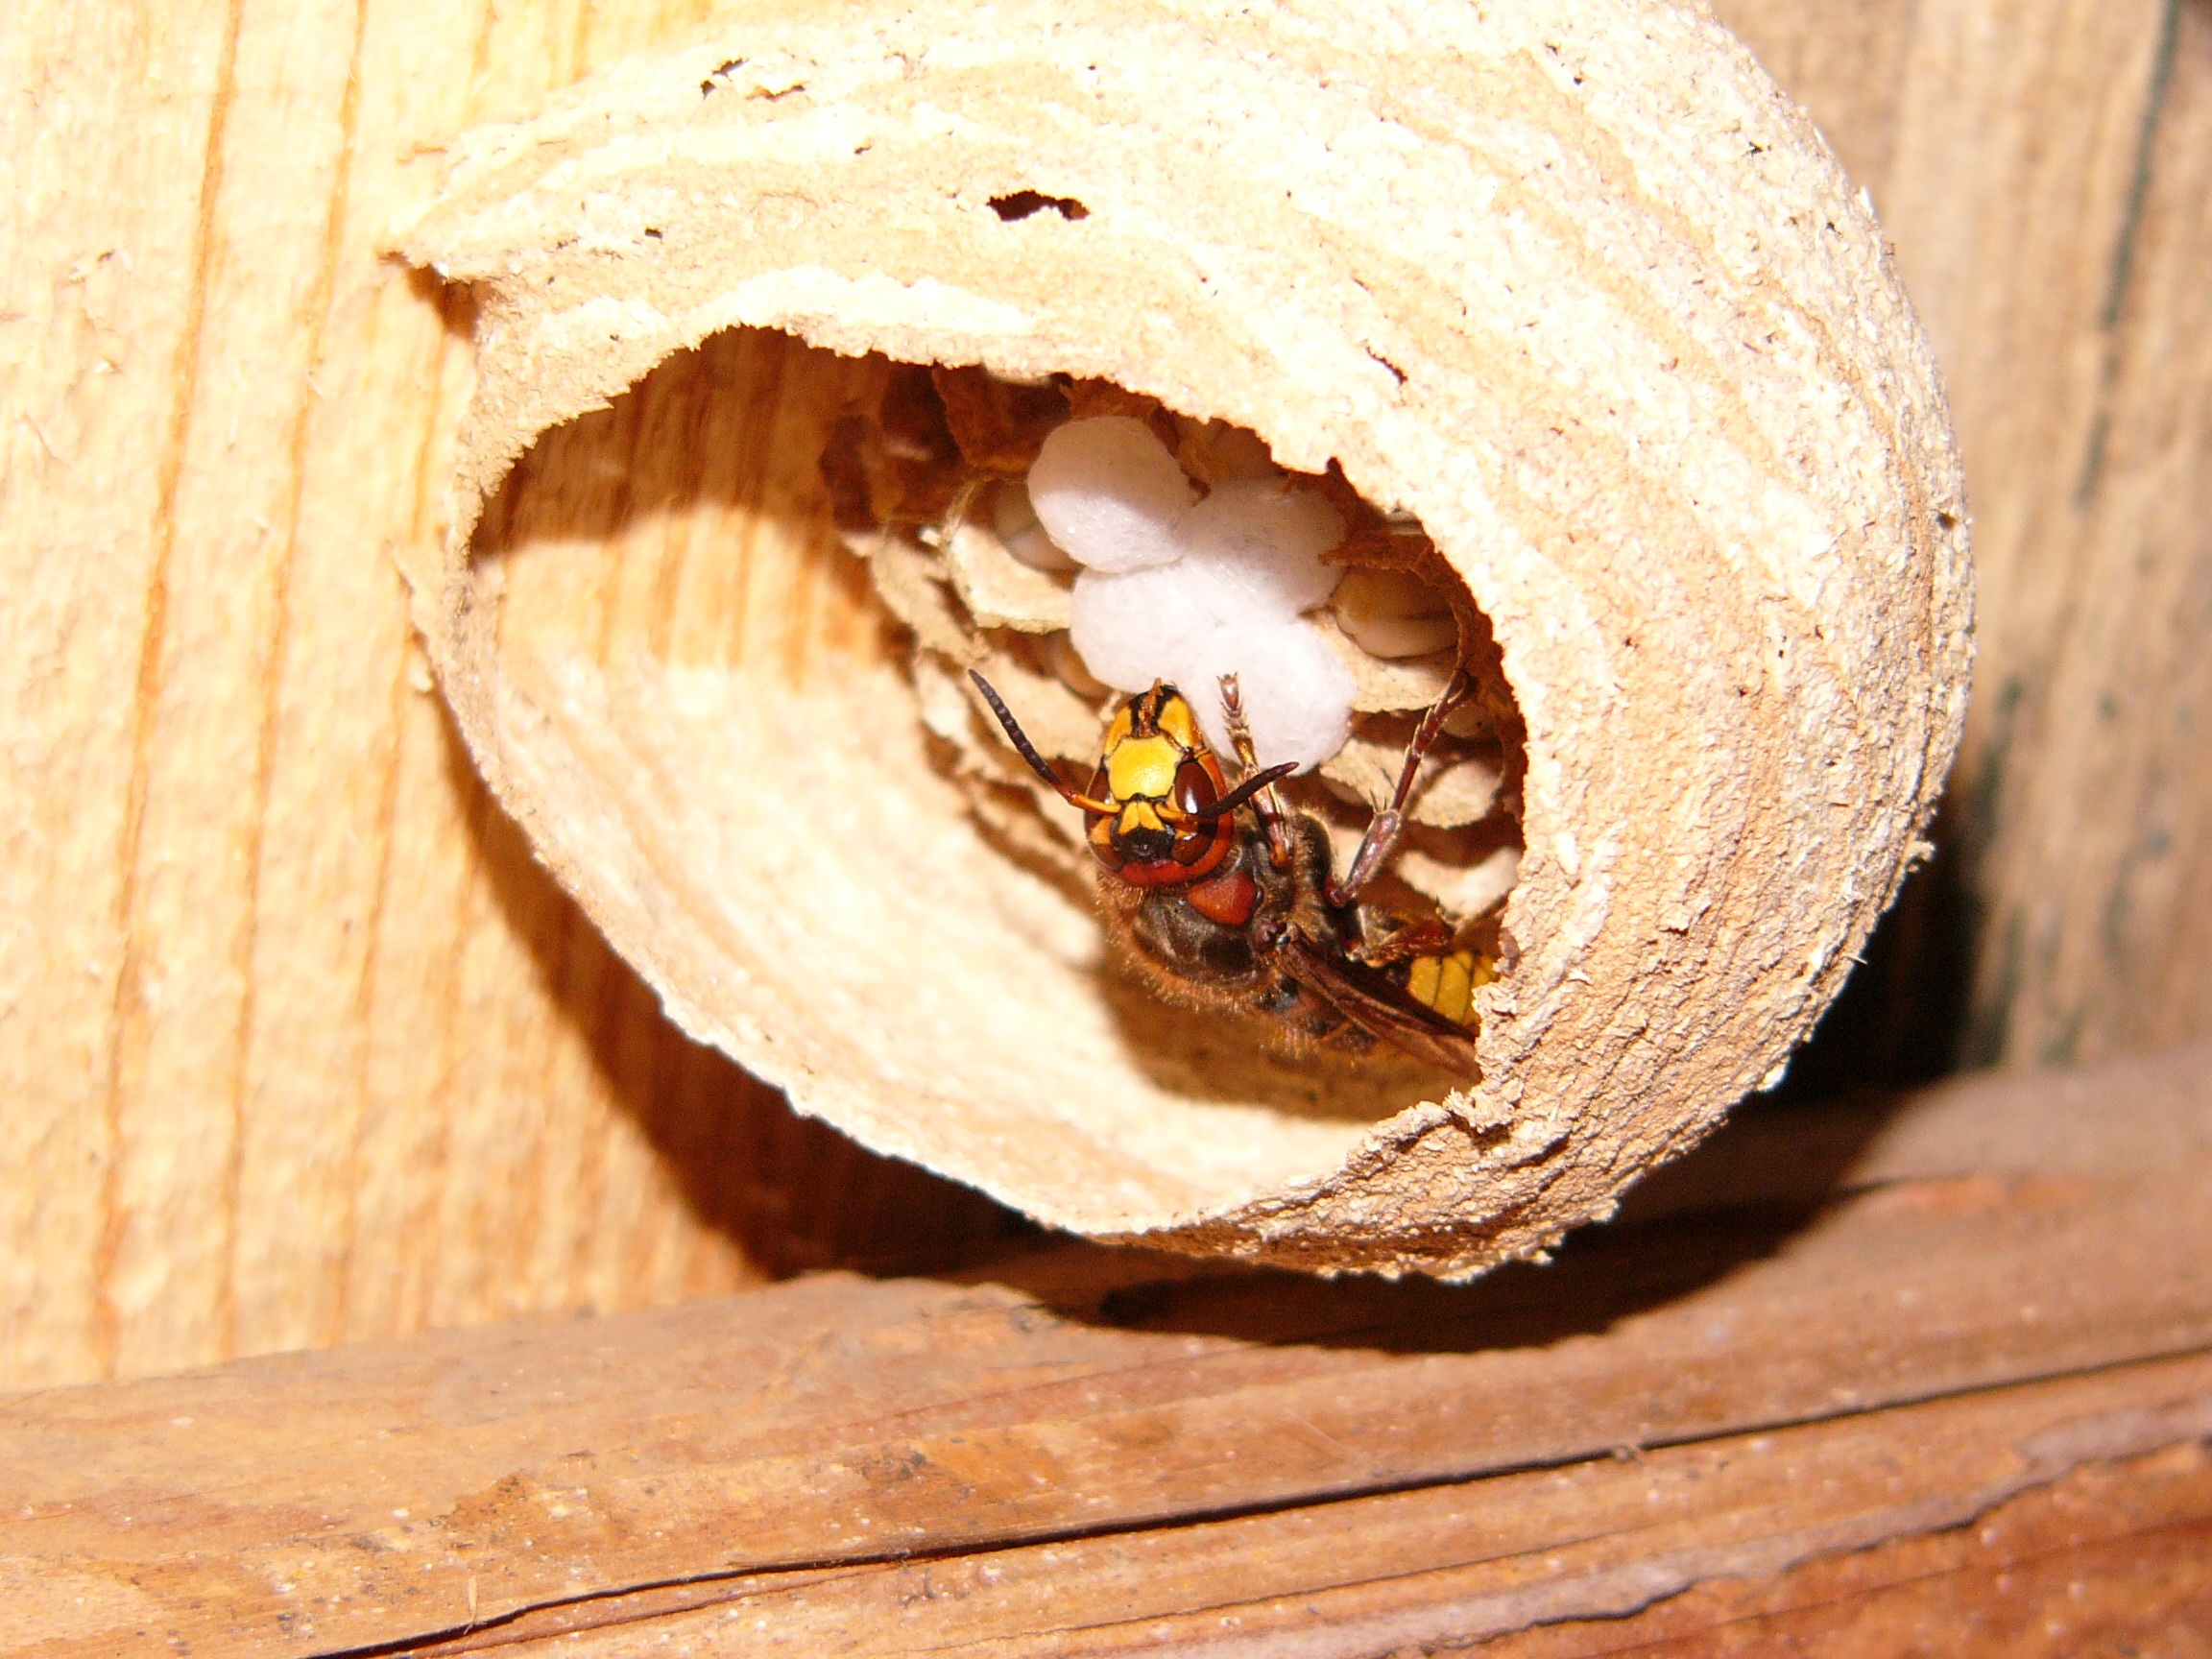
nature, wood, produce, insect, egg, invertebrate, close up, coconut, hornet, nest, wasp, pest, macro photography, membrane winged insect, hornissennest